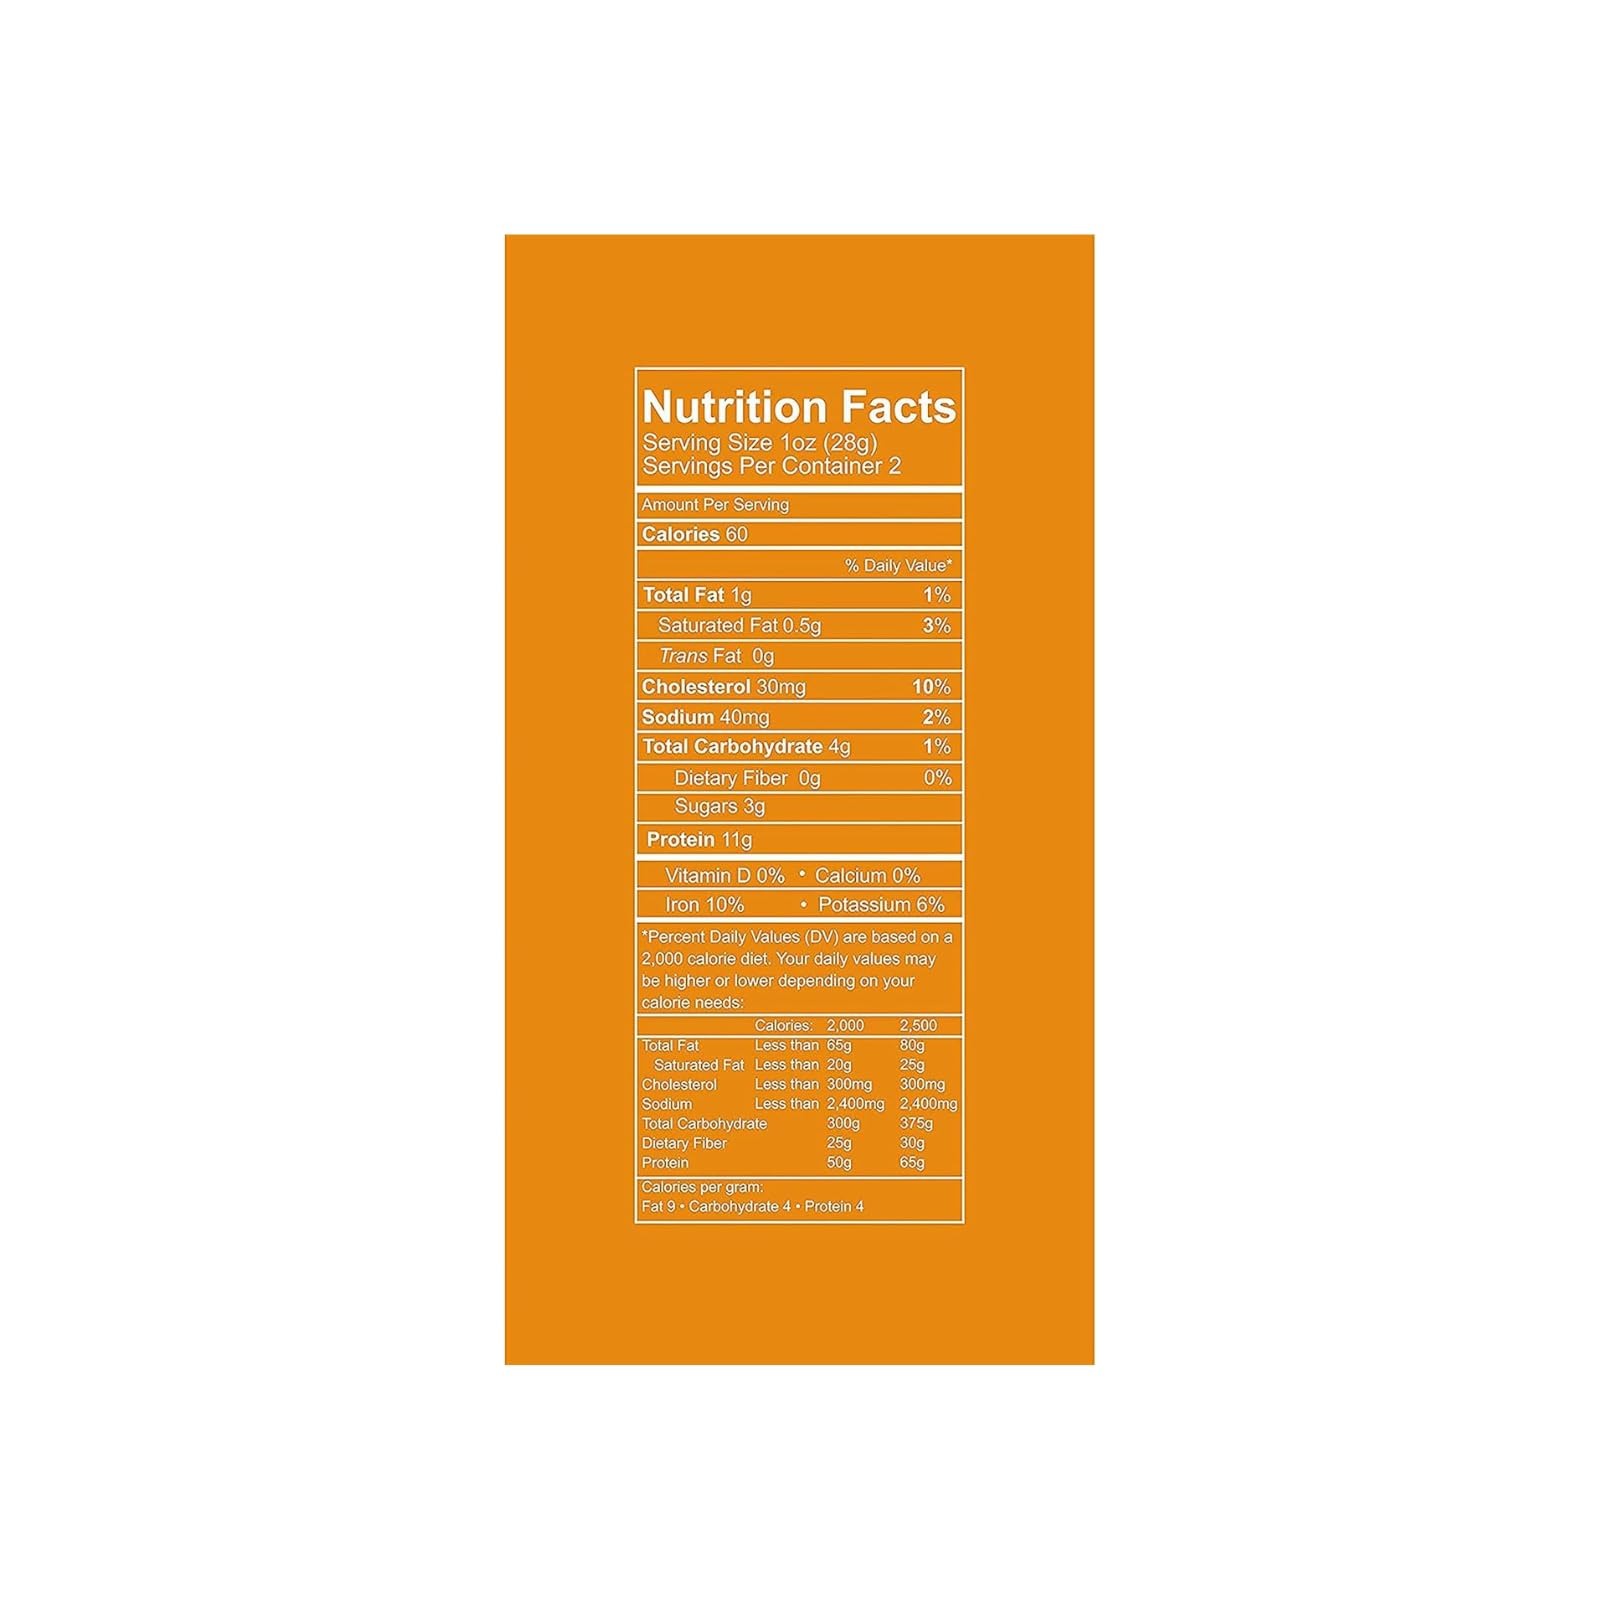
Item Name: PALEO RANCH Grass-Fed Beef Jerky, Chipotle Habanero, No Added Hormones, No Preservatives, 2 oz (Pack of 8)
Bullet Point 1: Delicious, tender premium, GAP 4, and 100% Grass-Fed Certified beef
Bullet Point 2: Free range cattle raised with no added hormones, steroids, or antibiotics
Bullet Point 3: Perfect snack for those focused on Paleo diet
Bullet Point 4: Preservative Free and Soy Free.
Bullet Point 5: 11 grams of protein
Product Description: Chipotle and Habanero Peppers together in one super premium tender beef jerky? Oh yeah. This is one hot you won't forget.
Value: 16.0
Unit: Ounce

Price: 34.37